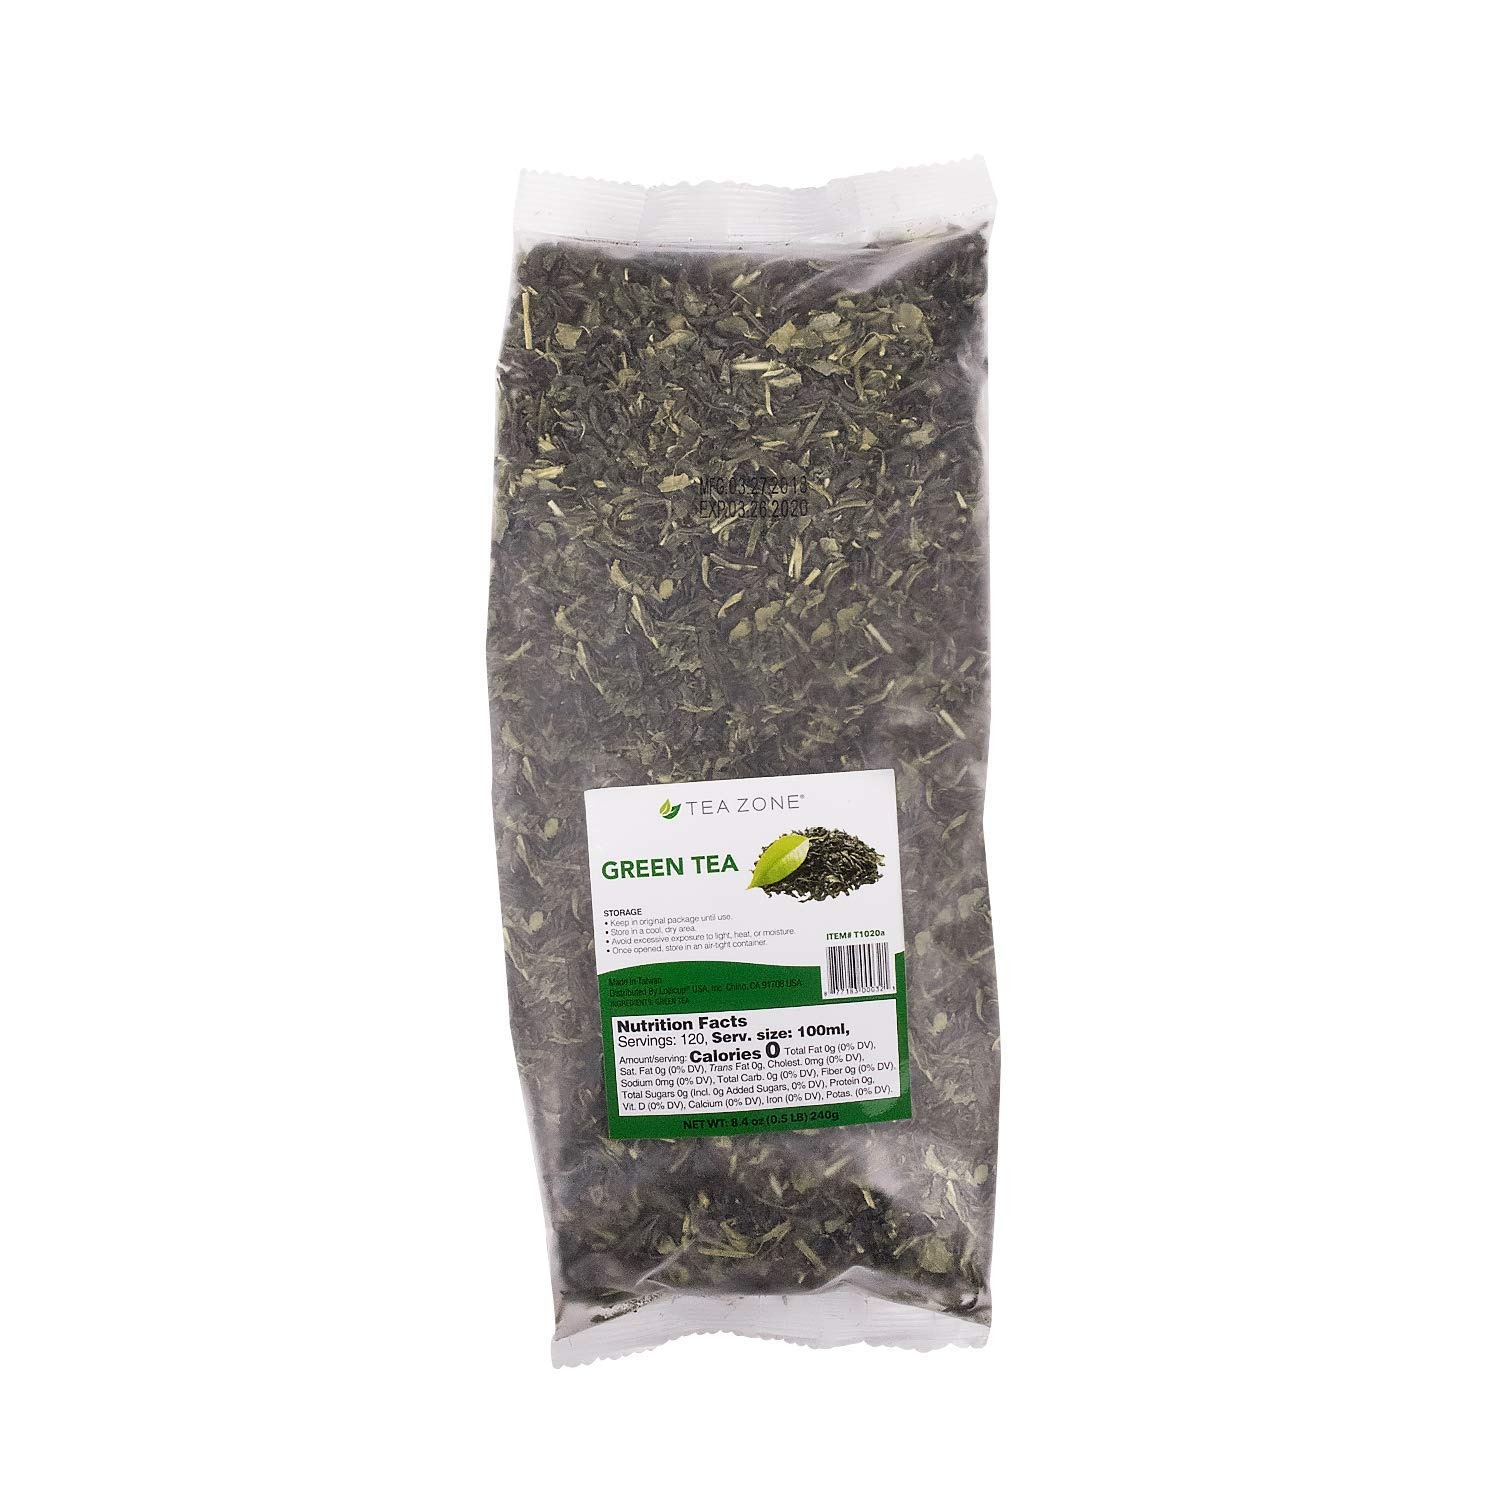
Item Name: Tea Zone 8.5 oz Green Tea, 25Count
Bullet Point 1: Unit Sold By: Case (8.46oz bag/ 25 bags per case)
Bullet Point 2: Green Tea
Bullet Point 3: loose tea leaves of the camellia saneness
Value: 16.0
Unit: pound

Price: 102.6